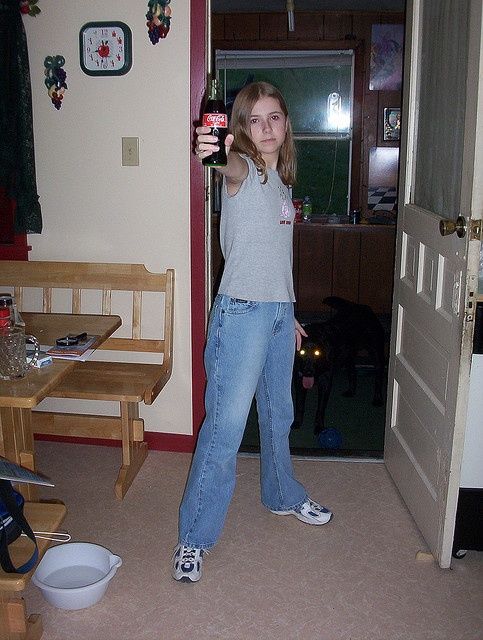
A girl is holding a bottle in an outstretched arm.
a girl with a gray shirt is holding up a coke bottle
Young girl posing holding a bottle of soda to camera.
a girl holding a bottle of coke in front of her
A woman poses while holding a soda bottle.